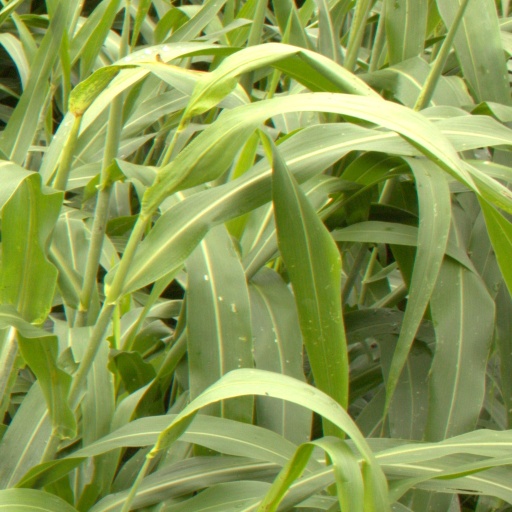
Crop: sorghum